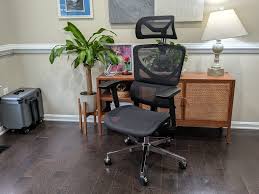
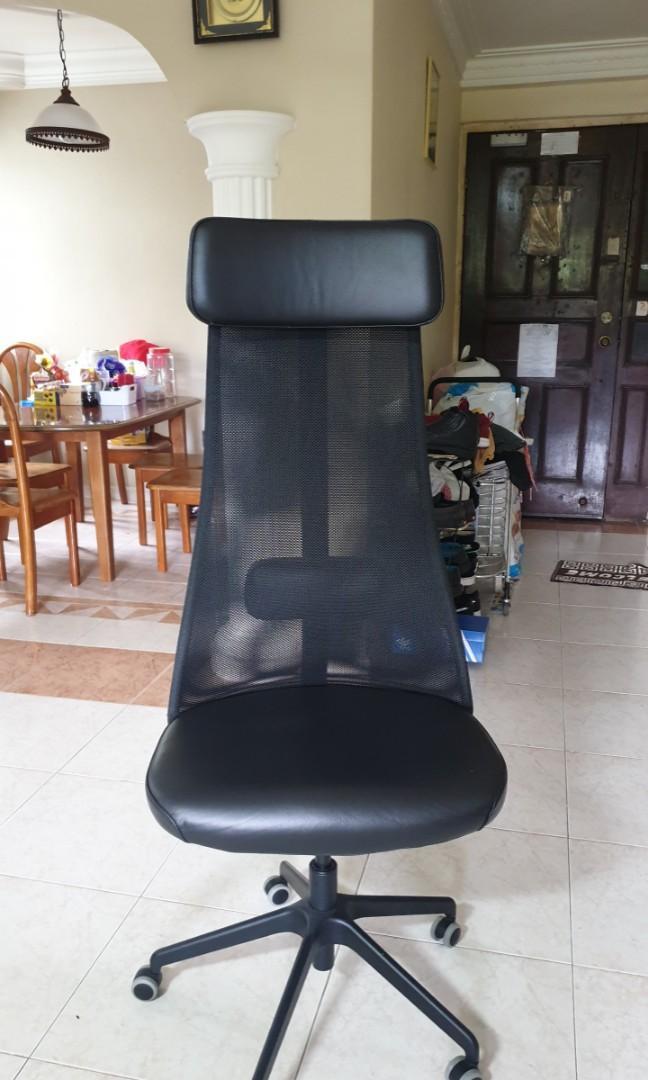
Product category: items_chair
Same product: no